2007 Macau Grand Prix

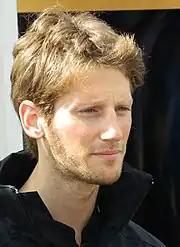
Romain Grosjean "(pictured in 2011)" crashed heavily in first practice but came back to take provisional second in the first qualifying session.

Qualifying was split into two 45-minute sessions, one on Thursday afternoon and one on Friday afternoon. Each driver's fastest time from either session counted toward their final starting place in the qualification race. The first qualifying session saw Asmer lap fastest at 2 minutes, 13.122 seconds set nine minutes remaining. The heavy damage to Grosjean's car forced him to sit out the session's opening minutes and gradually improved to be two-tenths behind and take provisional second. Despite clipping the wall, Yelmer Buurman ran strongly throughout and finished third. Buemi battled for pole position for most of the session before falling to fourth. Esteban Guerrieri improved late on to go fifth, ahead of Tsukakoshi in sixth and 2006 pole sitter Kamui Kobayashi in seventh. James Jakes, Streit and Jelley rounded out the top ten. Jarvis was the fastest driver who did not finish in the top ten, despite being as high as fourth at one point. Following him were the highest-placed rookie Mortara, Oshima, with Hülkenberg joining the Japanese driver on the seventh row despite a collision with a tyre barrier at Lisboa corner. The rest of the order was completed by Niall Breen, Atte Mustonen, Jonathan Kennard, Van Dam, Renger van der Zande, Senna, Bird, Mailleux, Hartley, Grubmüller, Takuya Izawa, Ávila, Ho, Lei and Cheong Lou Meng. Merszei was the only driver to not lap within 110% of Asmer. Other incidents included Mustonen damaging his suspension against the tyre wall and Bird hitting the Fisherman's Bend barrier. Senna collided with a tyre barrier at San Francisco Bend and Izawa hit him, stopping the session. Numerous penalties were imposed after qualifying. Kobayashi and Mutstonen were penalised three grid positions for entering the pit lane's fast lane before it was declared open. Hülkenberg and Cheong were similarly penalised for ignoring the red light signal at the pit lane exit which required them to enter the weighbridge.